Castle Upton

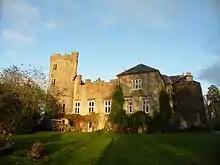

Castle Upton is situated in the village of Templepatrick, in County Antrim, Northern Ireland. It is around north-west of Belfast. Originally the site of a 13th-century fortified priory of the Knights of St John, the present building was constructed around 1610 by the Norton family who settled here during the Plantation of Ulster. Soon after, it was bought by the Upton family, later the Viscounts Templetown, who remained in possession until the 20th century and whose family mausoleum is accessible to the public in the adjacent Templetown Old Burial Ground. The castle was remodelled in the 1780s to designs by the Scottish neoclassical architect Robert Adam, who also designed the stable block now known as 'Adam Yard'. Upton was purchased in 1963 by Sir Robin Kinahan and Coralie de Burgh, by which time it was in a poor state of repair. Following restoration the Adam Yard was converted to housing, and the castle later opened as a wedding venue.